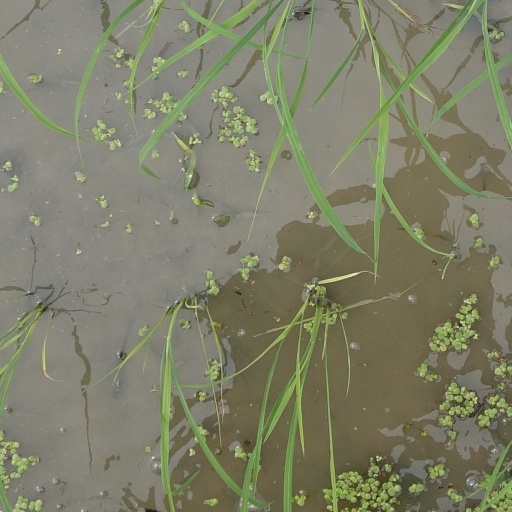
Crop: rice